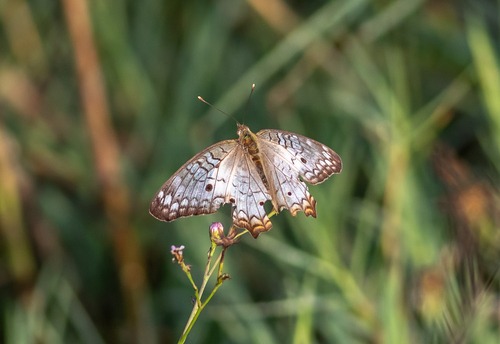
Scientific name: Anartia jatrophae
Common name: White peacock
Family: Nymphalidae
Order: Lepidoptera
Pollinator type: Primary pollinator
Habitat: Gardens, parks, and open areas
Geographic range: Southern United States to Argentina
Conservation status: Least Concern